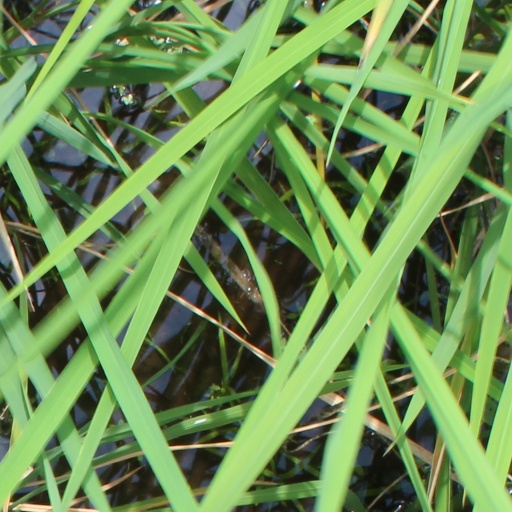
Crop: rice